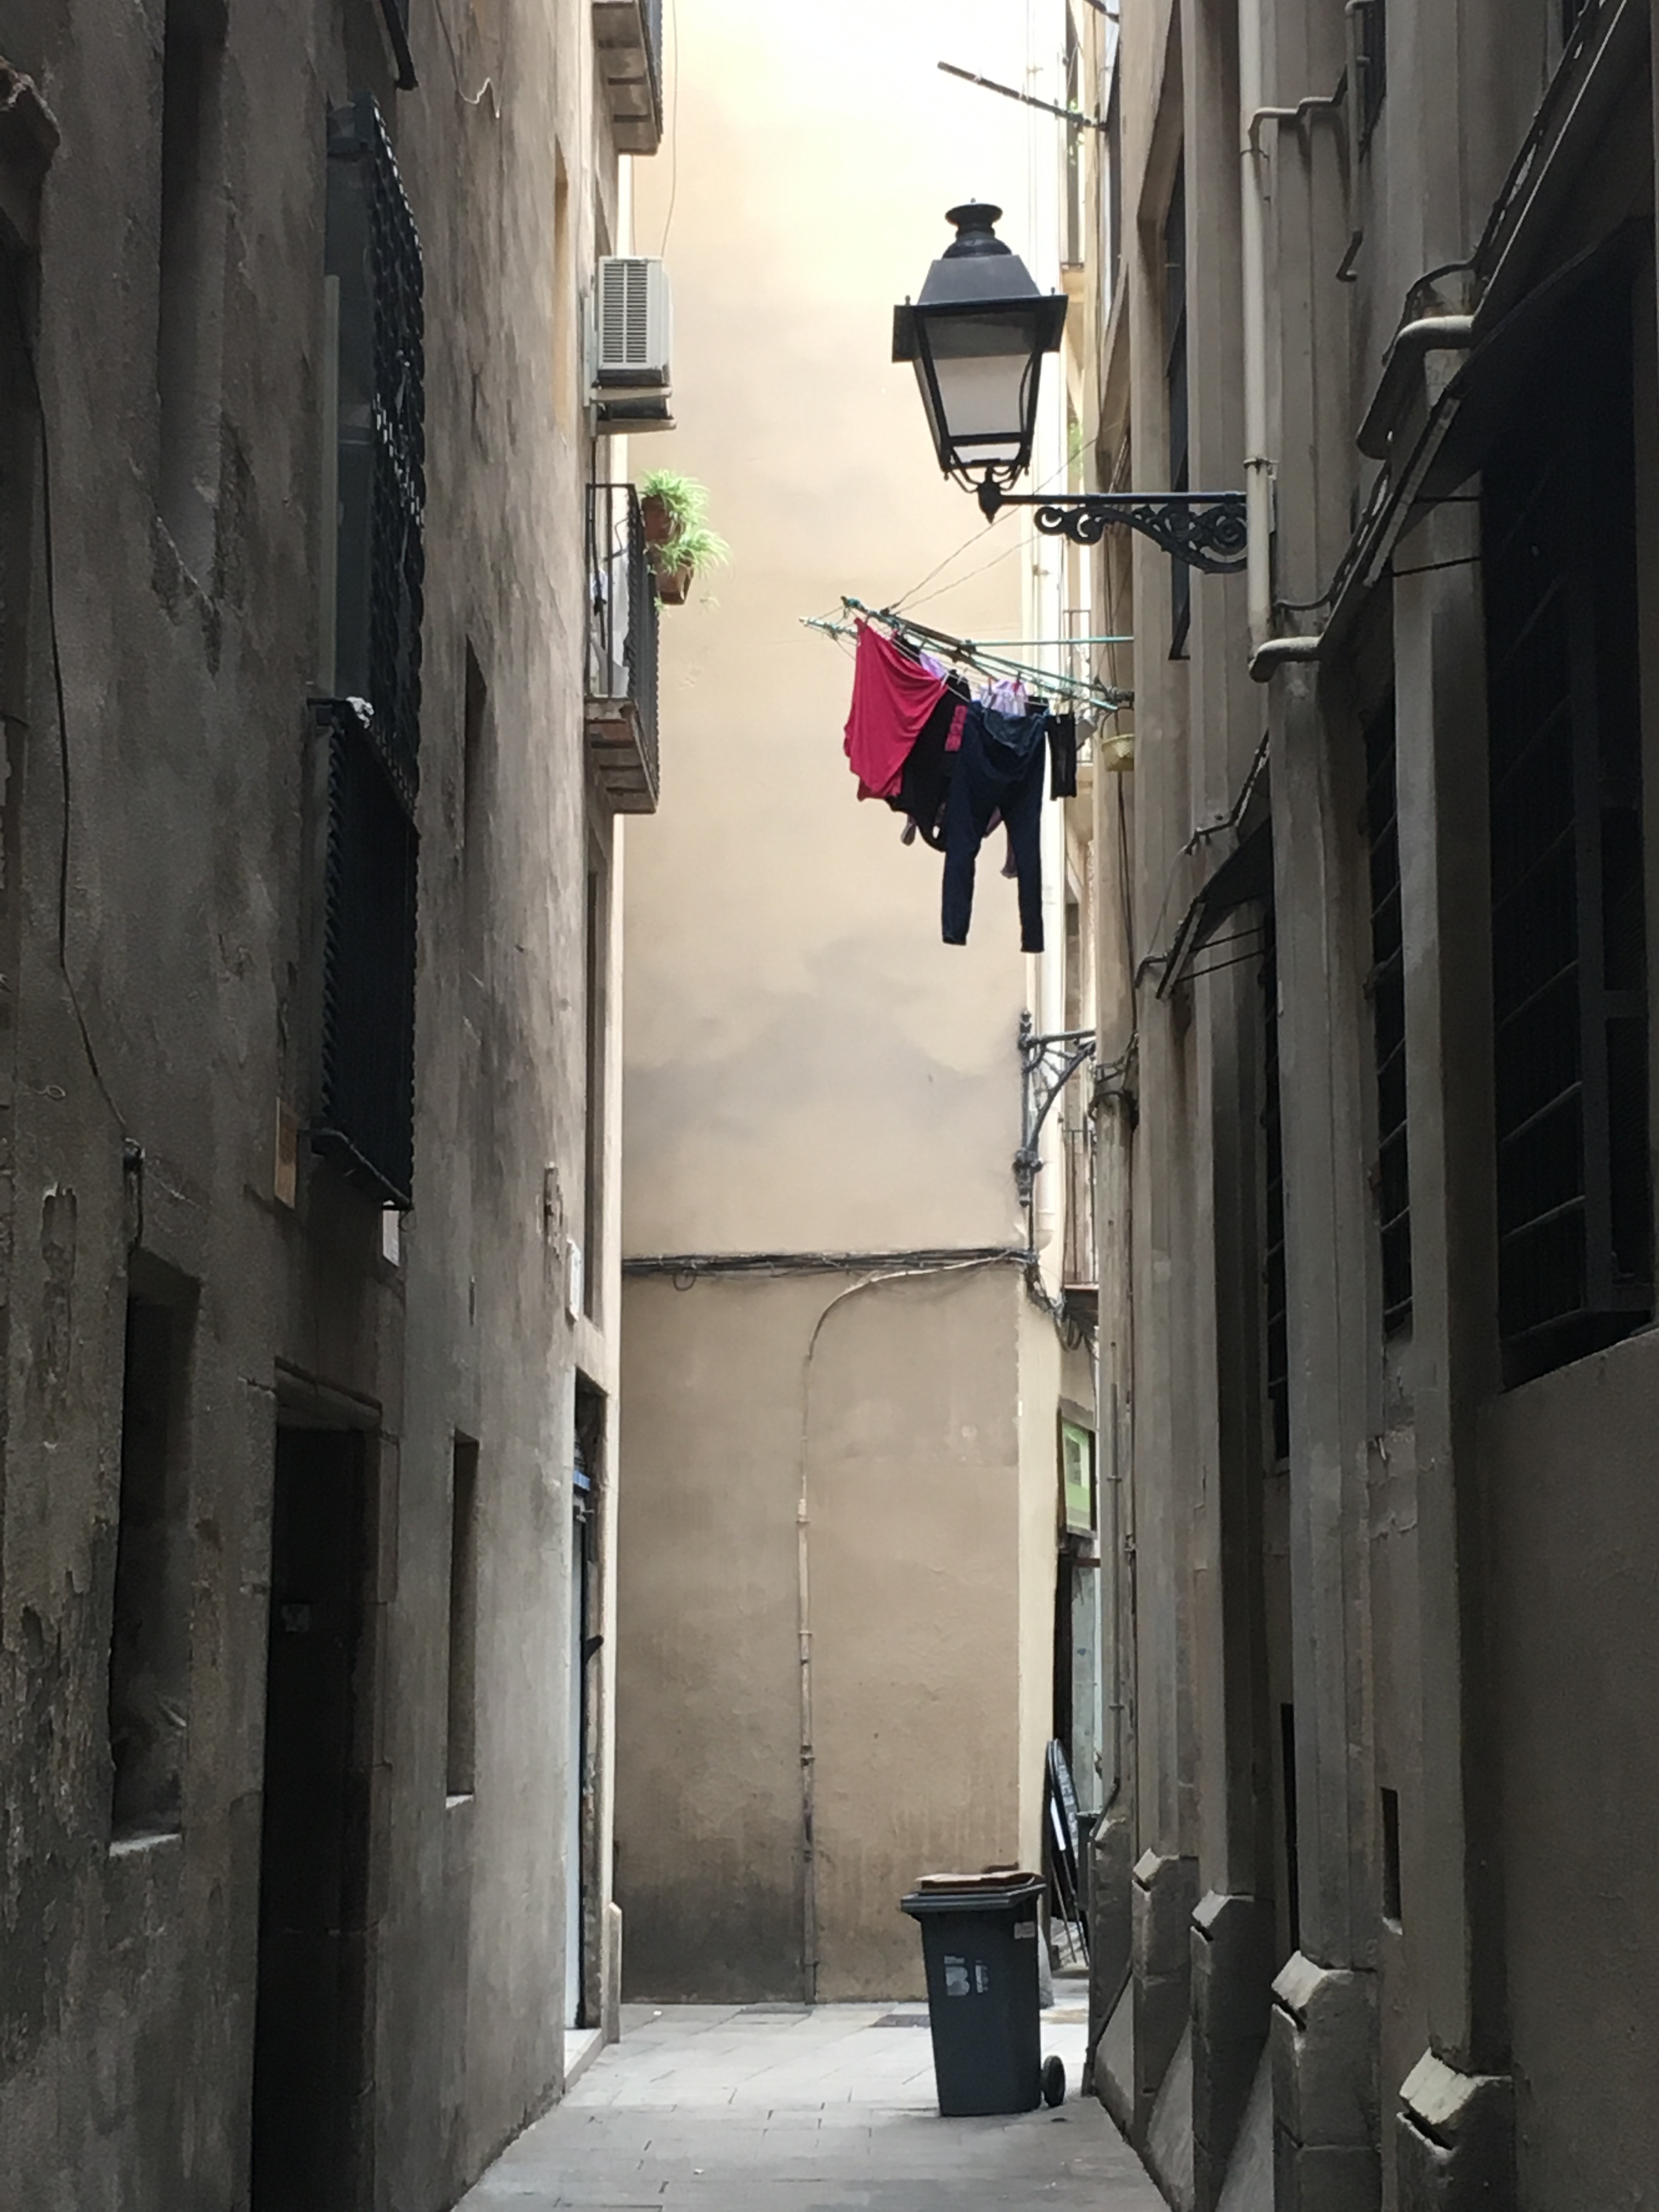
architecture, road, street, house, town, building, alley, city, urban, wall, construction, facade, tourism, old building, lane, lighting, barcelona, street lamp, capital, art, infrastructure, catalonia, cities, urban landscape, urban area, spain building, clothes hanging, gothic quarter